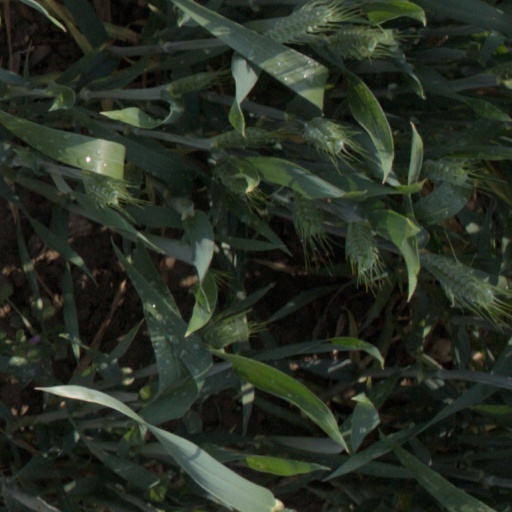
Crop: wheat